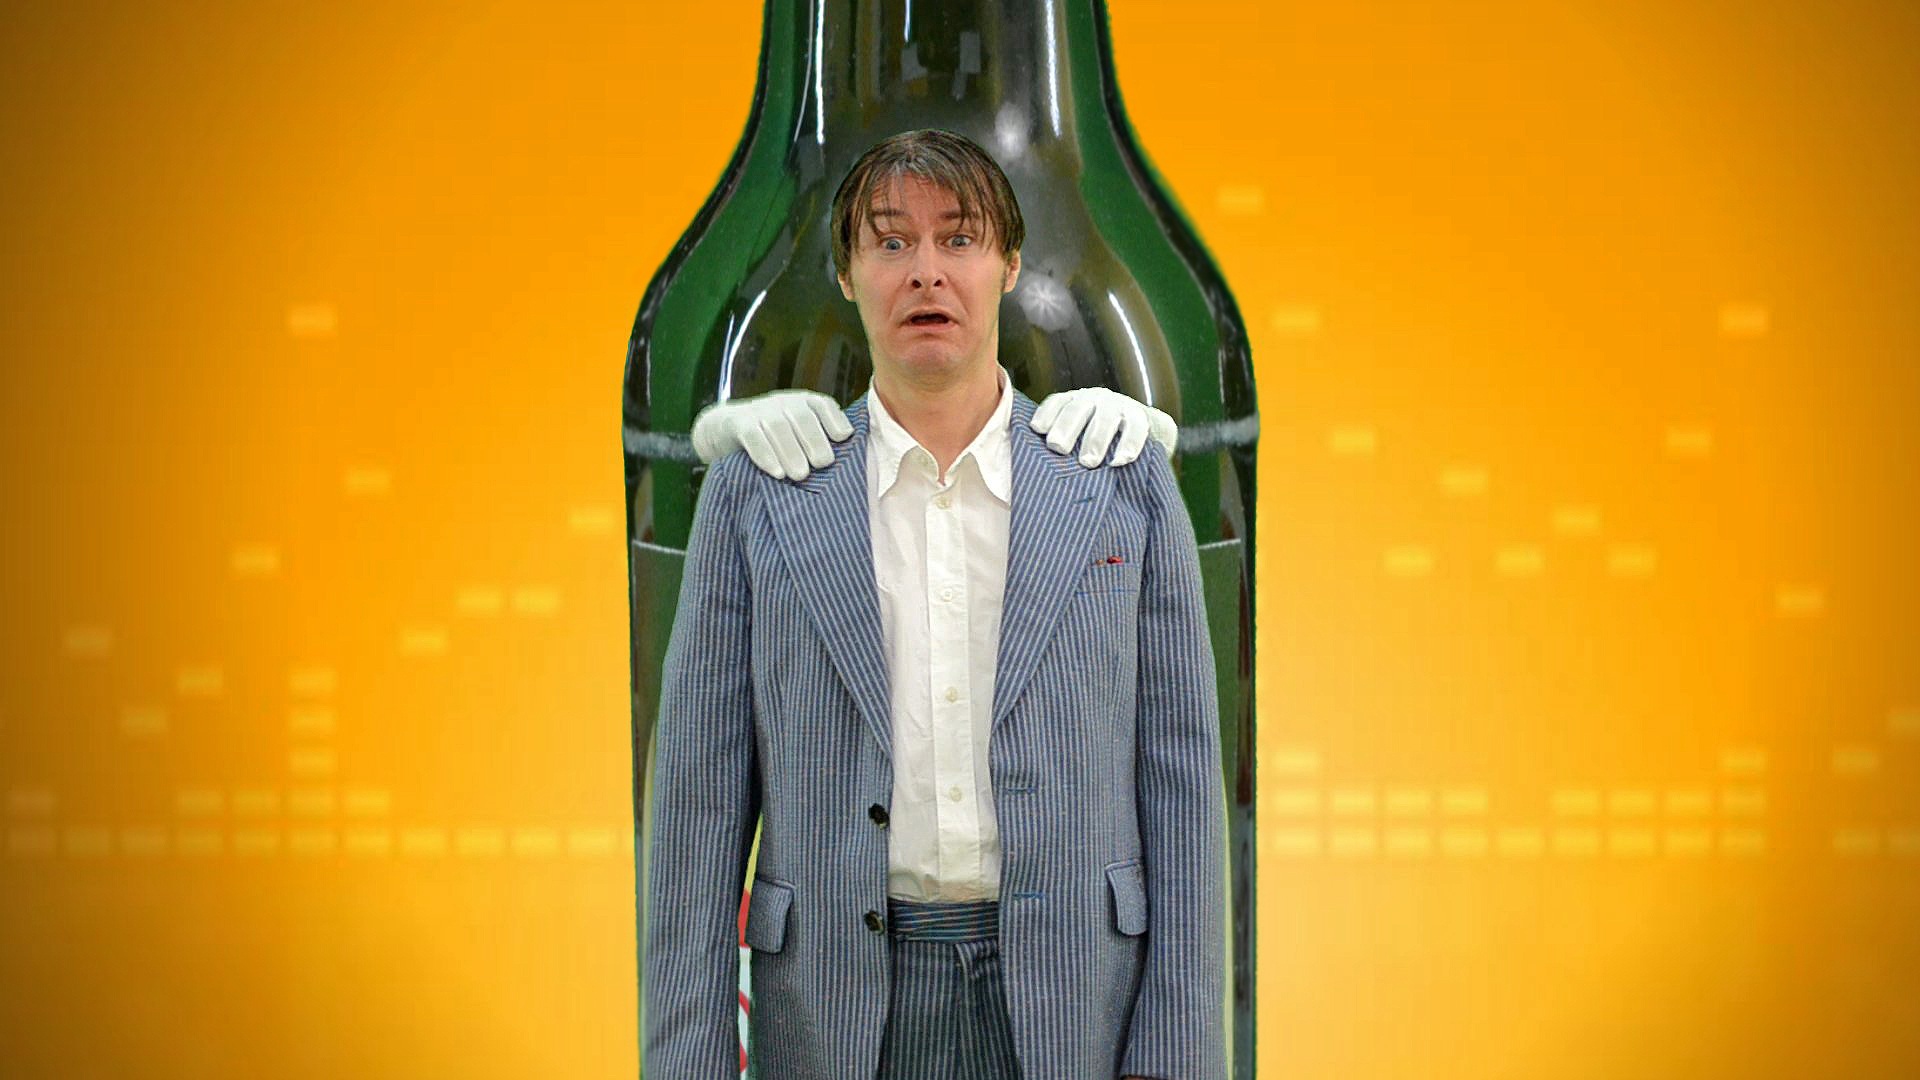
man, glass, color, human, drink, bottle, yellow, beer, alcohol, full, hands, move, beer bottle, caught, gloves, alcoholism, alcoholics